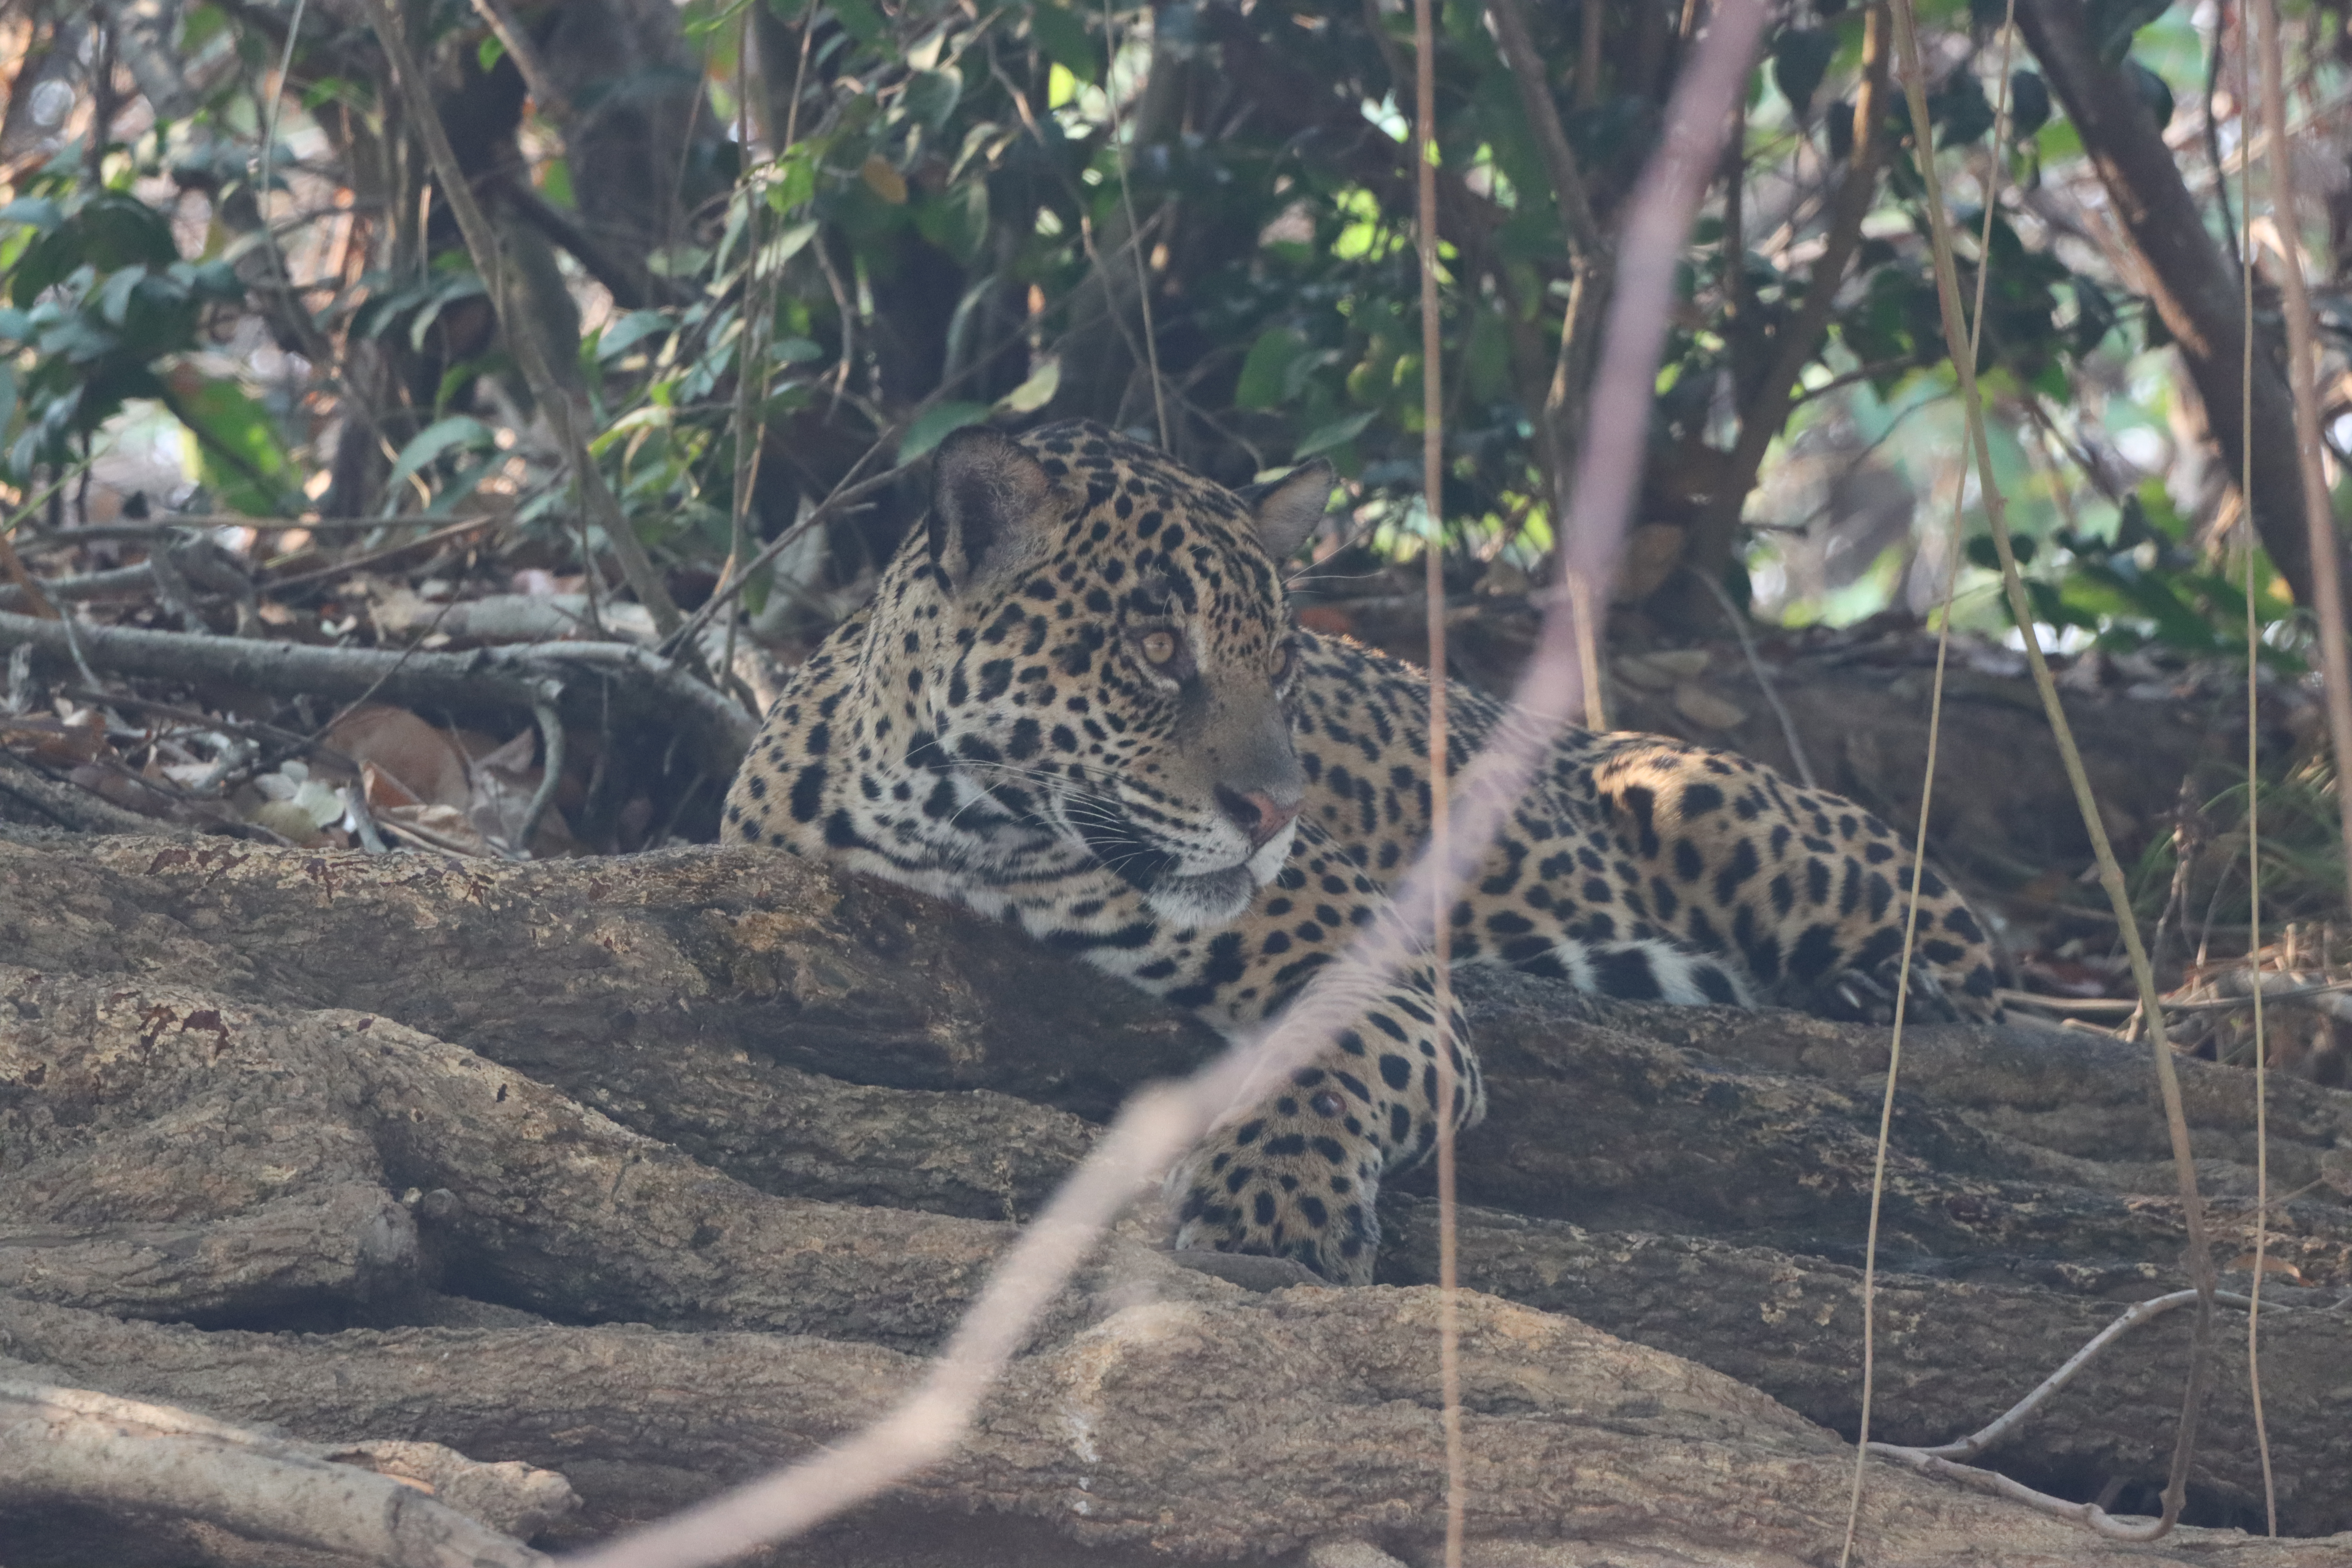
Jaguar: Benita